The Adventure Shop

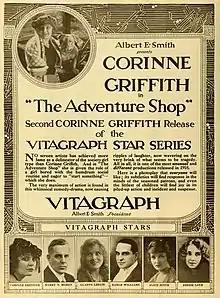

The Adventure Shop is a 1919 American silent adventure film directed by Kenneth S. Webb and starring Corinne Griffith, Walter McGrail and Robert Gaillard.